Manoa Falls Trail

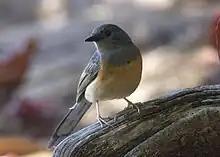
A Shama, a tropical bird commonly found throughout the Manoa Falls Trail.

Mānoa Falls Trail is a trail on the island of Oahu in Hawaii. The trail is a part of the Honolulu Makau Trail System, and leads to a popular waterfall called Manoa Falls. Hiking the trail is approximately a one-hour round trip. Many tourists are attracted to the waterfall and scenery throughout the trail. The trails have a history as one of the earlier Hawaiian trails. There are many legends of the Night Marchers, or ancient Hawaiian warriors associated with Manoa Falls. Scenes in movies such as "Jurassic Park" and "Catching Fire" were filmed at Manoa Falls. The Manoa Falls trail harbors many plant species and tropical birds as well. The Lyon Arboretum, located in the Manoa Valley at the base of the trail is another popular tourist attraction and aims to preserve endangered Hawaiian plants. Some may say that this trail is "Easy". However, there is currently no formal way of rating trails. Therefore, since the trail can be very slippery when wet the rating can be subjective. Thus, users should use caution on any trail and turn around if not comfortable. Rain showers are very common on the trail and the path to the waterfall is often muddy and slippery. Flash floods may also occur at any time. Swimming in the pools of water on the trail is highly discouraged due to the threat of Leptospirosis.